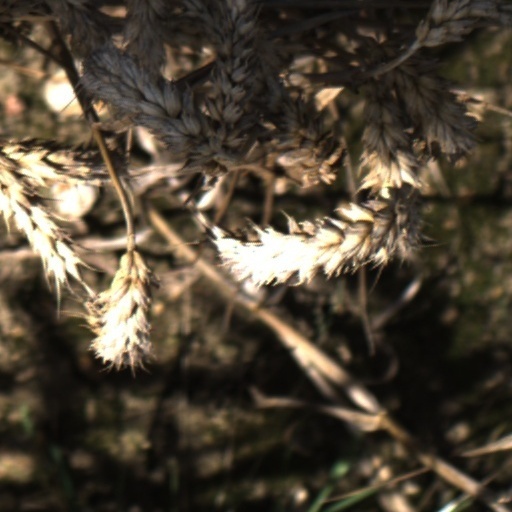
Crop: wheat